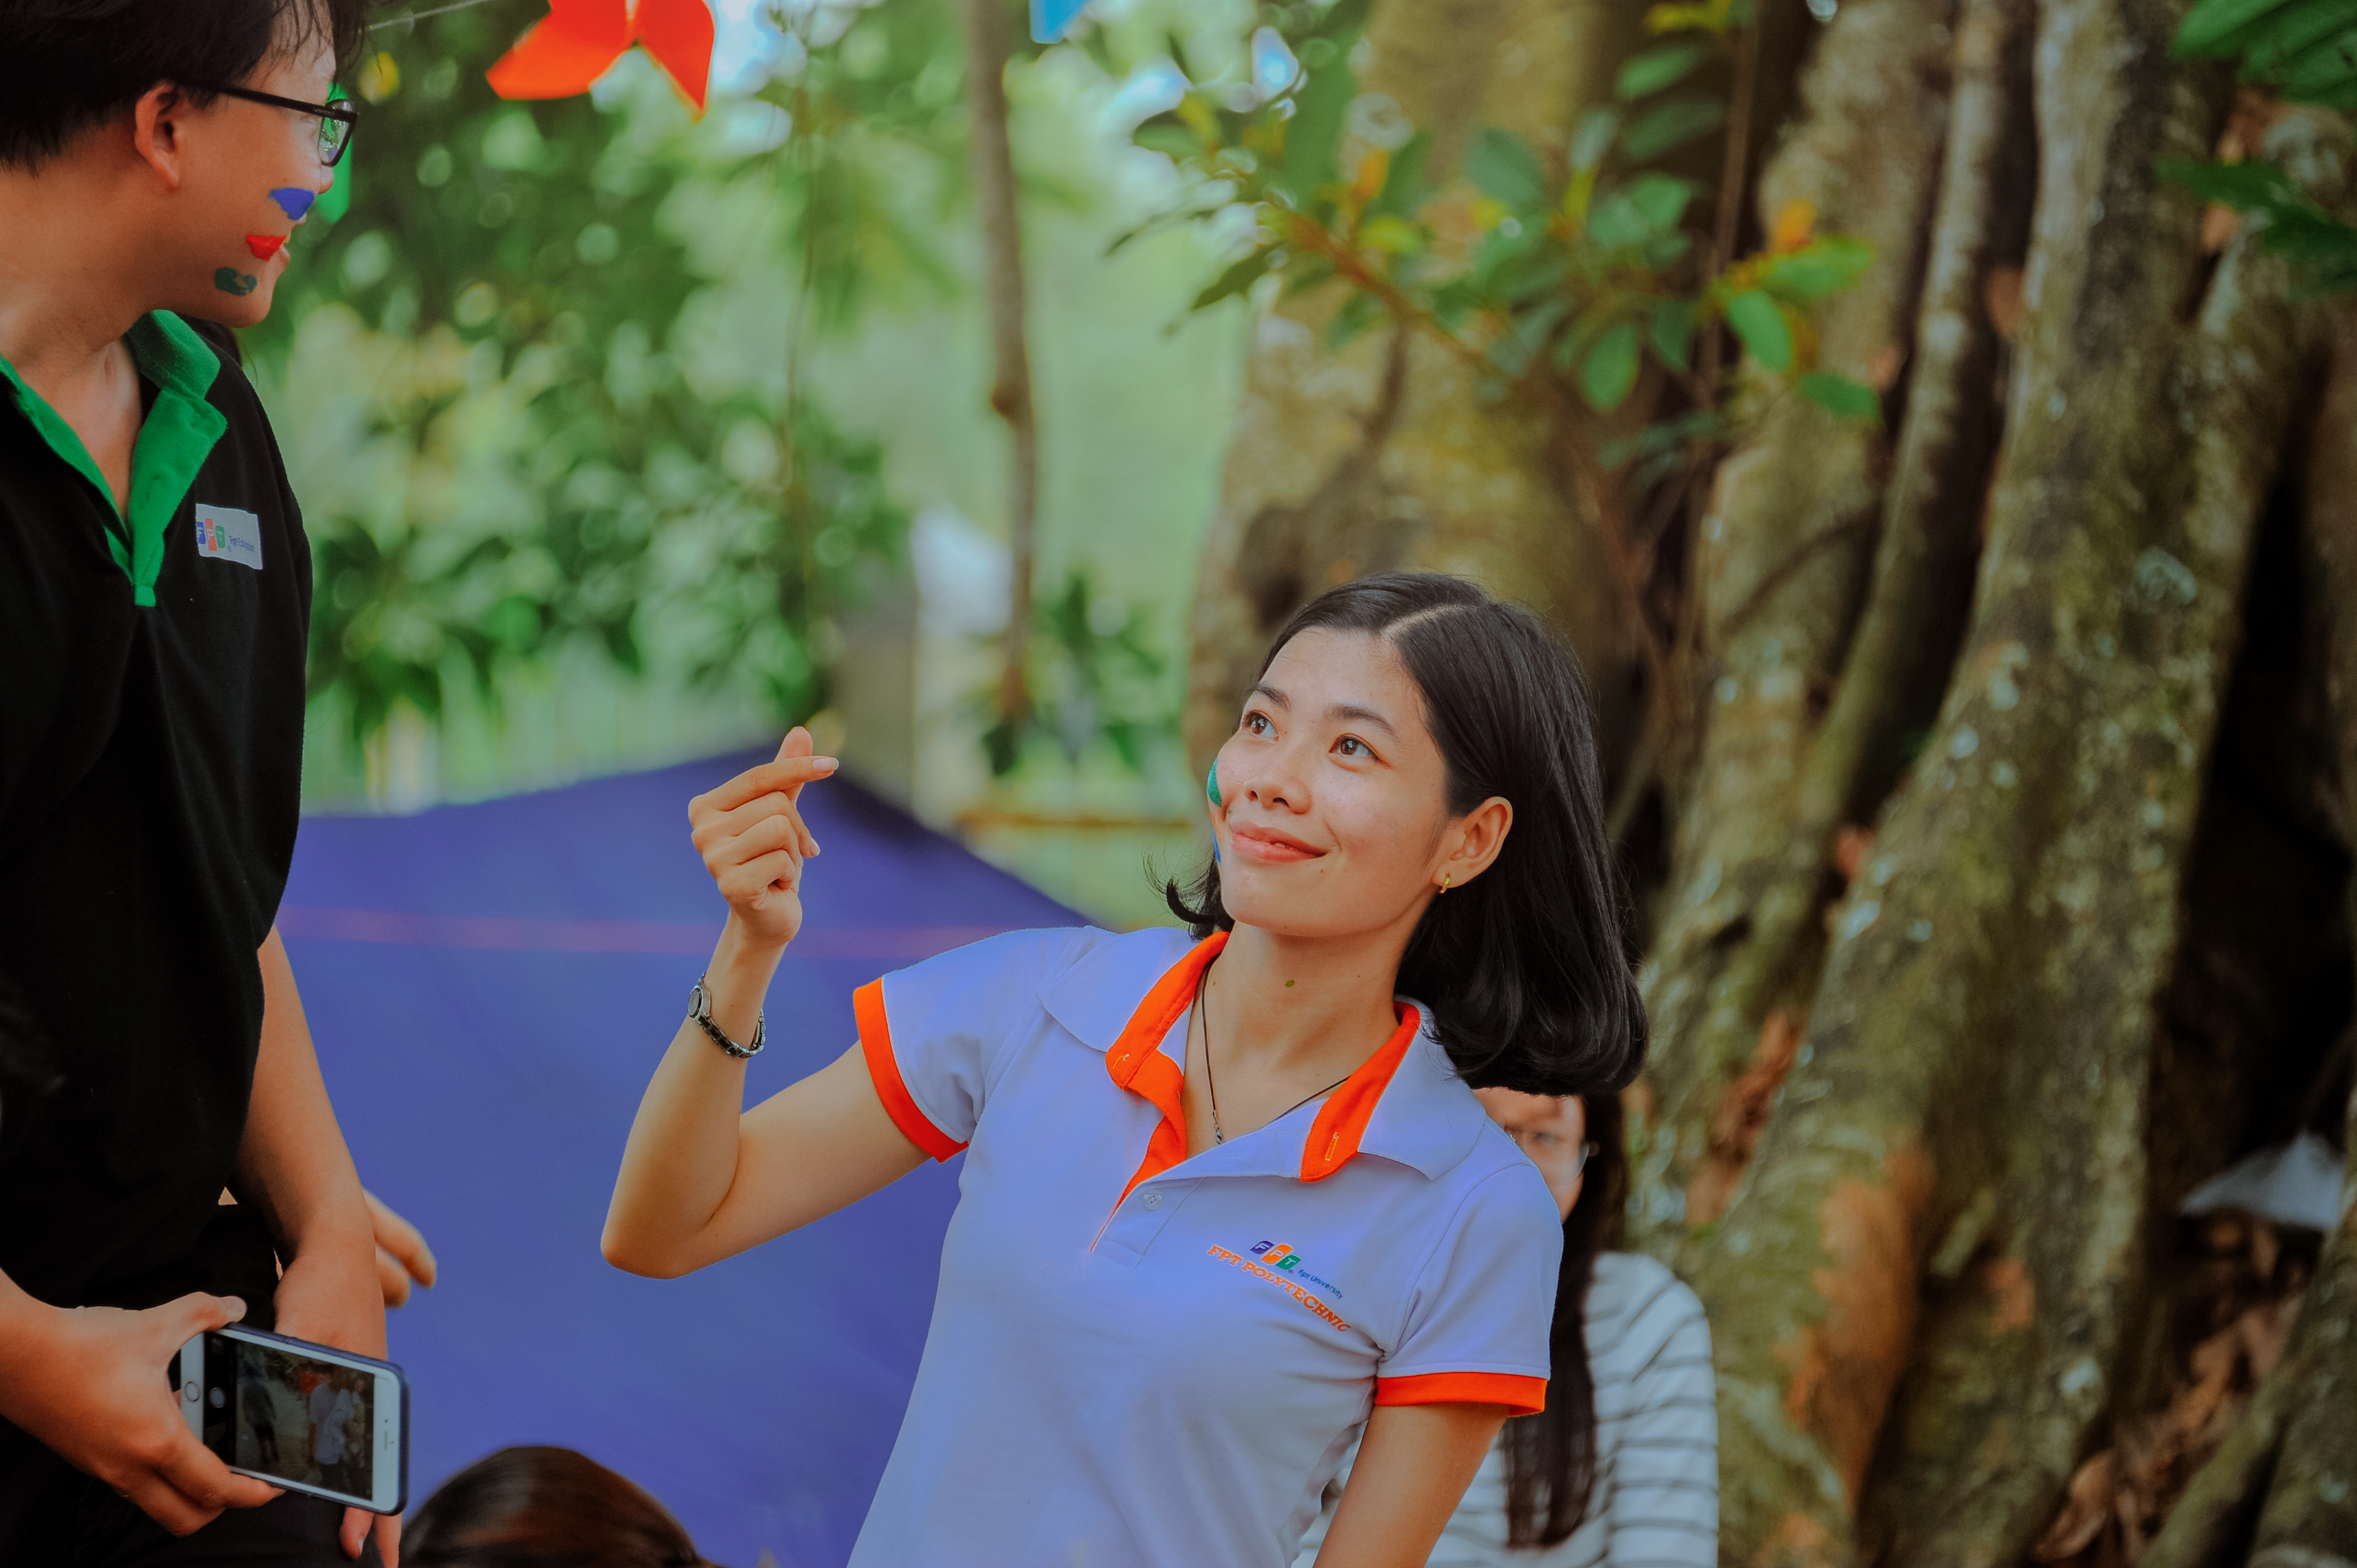
beautiful, girl, woman, facial expression, smile, tree, fun, plant, recreation, human, leisure, student